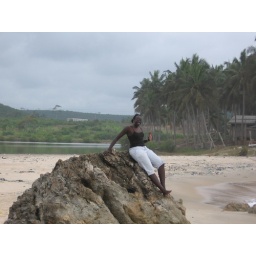
a beach in Cape Coast, a bit dirty but very beautiful regardless...that was a sharp rock to climb....bum is a bit sore